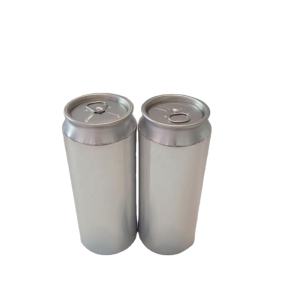
Label: metal